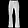
Label: Trouser